Dubailand

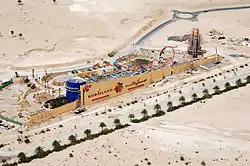
The Dubailand site office and showroom of the sales center, 7 March 2006

Dubailand was announced on 23 October 2003. It would have an area of , twice the size of Walt Disney World, and comprise 45 "mega projects" and 200 sub projects. Over the years, there were 22 projects under construction. Dubailand was divided into six zones (worlds): Attractions and Experience World, Sports and Outdoor World, Eco-Tourism World, Themed Leisure and Vacation World, Retail and Entertainment World, and Downtown, the largest collection of theme parks in the world.